Jagratha

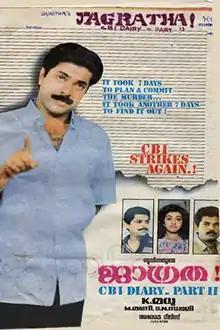

Jagratha: CBI Diary - Part 2 is a 1989 Indian Malayalam-language mystery thriller film directed by K. Madhu, starring Mammootty, Mukesh and Jagathy Sreekumar.